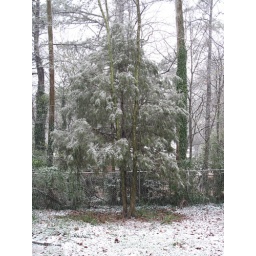
Our pine tree in the backyard.